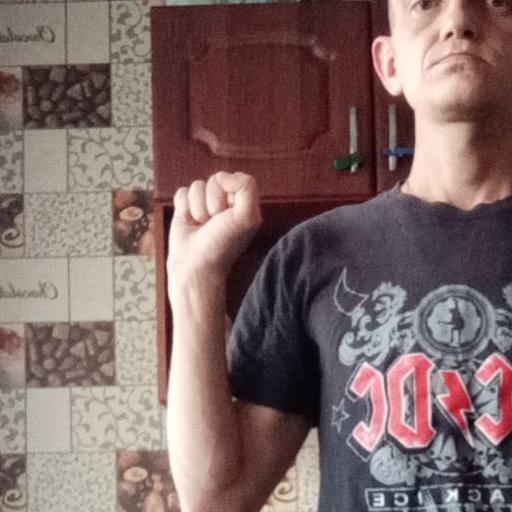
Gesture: fist